Siege of Golconda

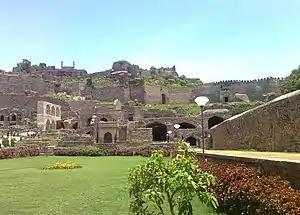
Modern-day ruins of the Golconda Fort, the site of the conflict

Mughal siege operations began against the fort on the 28th of January. The full circumference of the fort was invested by the Mughal army by the end of January, with the circle divided under the command of various generals. Mughal official Qilich Khan, father of Ghaziuddin Khan, led an armed force to assault the fort head-on, but was turned back by "zamburak" fire from the fort's garrison. He sustained heavy injuries, with his right shoulder shattered by a cannonball, and died three days later. On the 7th of February, work began to dig trenches up to the edge of the fort's moat, and erect gun platforms that reached the height of the fort's walls; this progressed slowly due to continual gunfire and rocket fire from the fort's garrison. Soon after, Shaikh Nizam, the leading military commander of the Golconda forces outside of the walls of the fort, led a force of 40,000 cavalry on a relief expedition against the Mughals. This was routed by the Mughal imperial army, with the Golconda forces sustaining heavy losses. This represented an early success for the Mughal position, occurring within the first two weeks of the siege, and discouraged further attempts to disrupt the Mughal siege line, making this the only significant attempt to relieve the fort's garrison. Later in May 1687, Shaikh Nizam defected to the Mughal side, and was subsequently titled Muqarrab Khan.